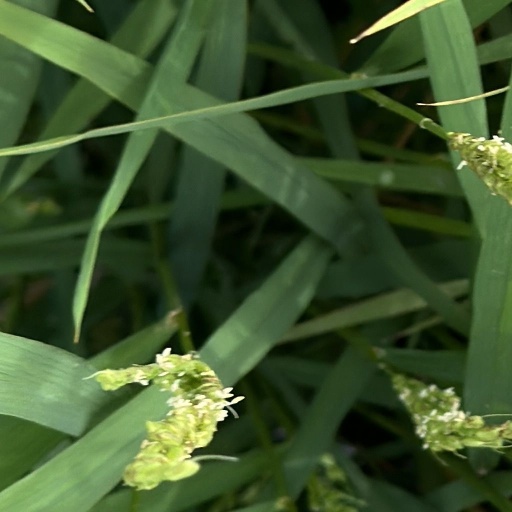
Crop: rice